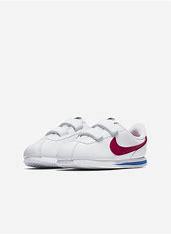
Brand: Nike
Model: Cortez Basic SL